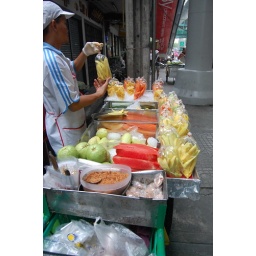
Fresh fruit for sale in plastic bags in Ari.